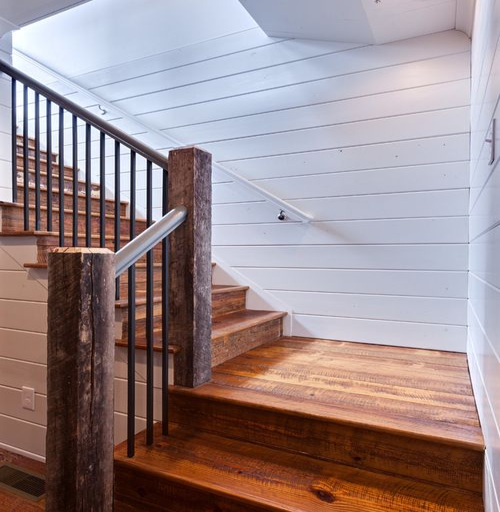
a second option for how the posts connect to the stairs